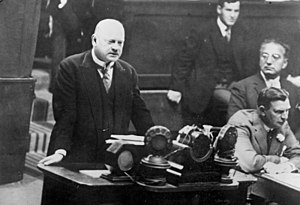
Weimarrepublikken / Weimarrepublikkens historie / Relativ stabilitet 1924-1929 / Indtrædelse i Folkeforbundet
Gustav Stresemann taler i Folkeforbundet i 1926
Weimarrepublikken er det uofficielle navn på Det tyske rige for perioden fra 1918 til 1933.